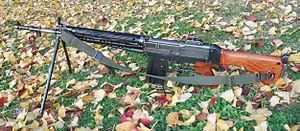
Le Type 64 fut le fusil d'assaut réglementaire des Forces japonaises d'autodéfense de 1965 à 1988. Il fut alors remplacé par le Type 89. Il est toujours en utilisation au sein de la garde côtière du Japon et des Forces d'autodéfense japonaises, mais souvent parmi les troupes de seconde ligne.